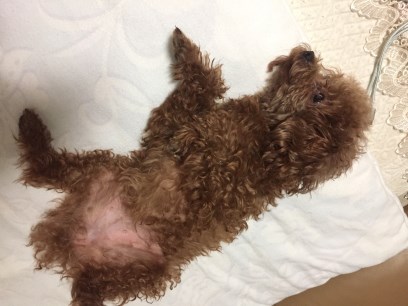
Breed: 7449-n000128-teddy